Sikiru Ajibowu Adeyiga

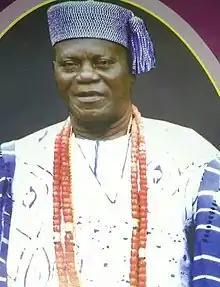
Onirolu of Irolu

Oba Sikiru Ajibowu Adeilo Adeyiga is a Nigerian monarch. He is the current king of Irolu Remo. A town under Ikenne local government, and part of the 33 rulers under Akarigbo of Remo.